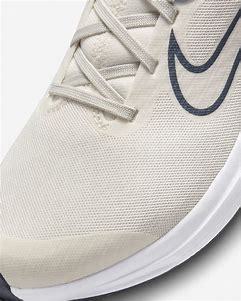
Brand: Nike
Model: Air Zoom Arcadia 2